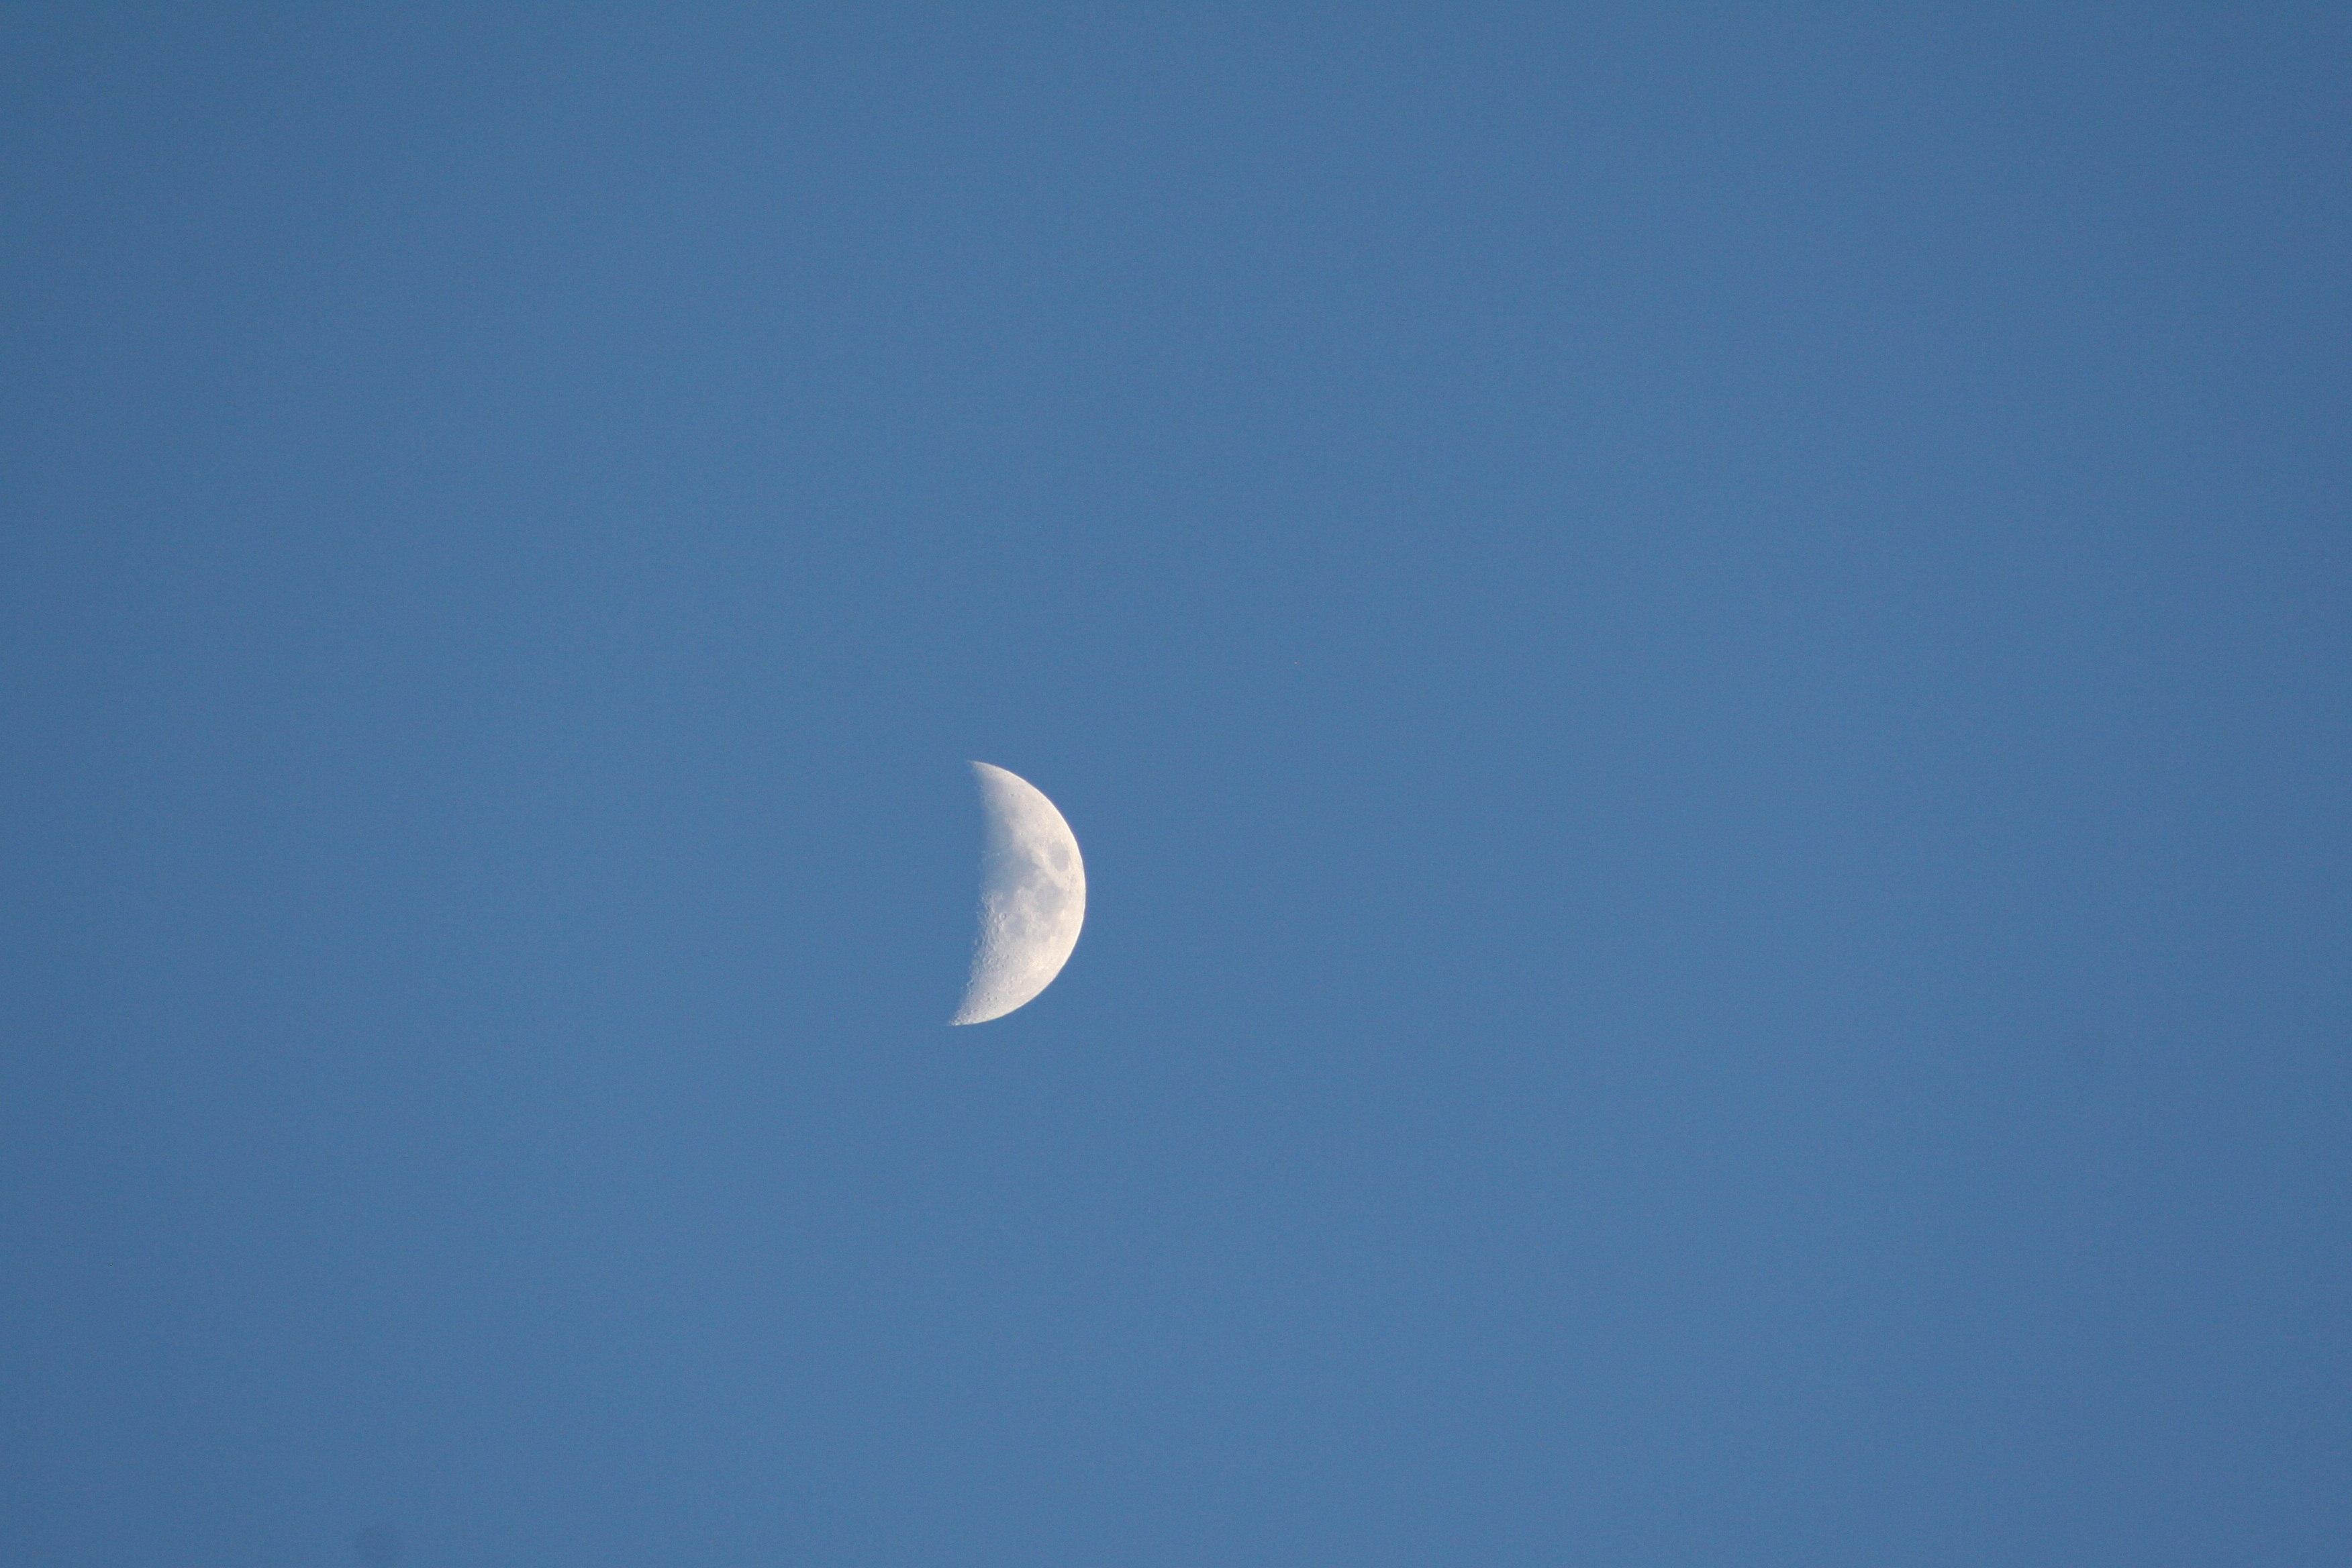
wing, cloud, sky, moon, half moon, crescent, evening sky, atmosphere of earth